Esa Timonen

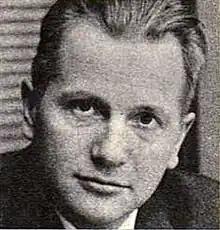

Esa Eljas Timonen (28 May 1925, Nurmes – 19 April 2015) was a Finnish politician. He served as Deputy Minister of Communications from 12 September 1964 to 27 May 1966, as Deputy Minister of Social Affairs from 27 May 1966 to 31 August 1967, as Minister of Employment from 14 May to 15 July 1970 and again from 29 October 1971 to 23 February 1972 and as Minister of Transport from 13 June to 30 November 1975. Timonen was a Member of the Parliament of Finland from 1958 to 1966, representing the Agrarian League, which renamed itself the Centre Party in 1965. He served as the governor of Northern Karelia Province from 1967 to 1992.